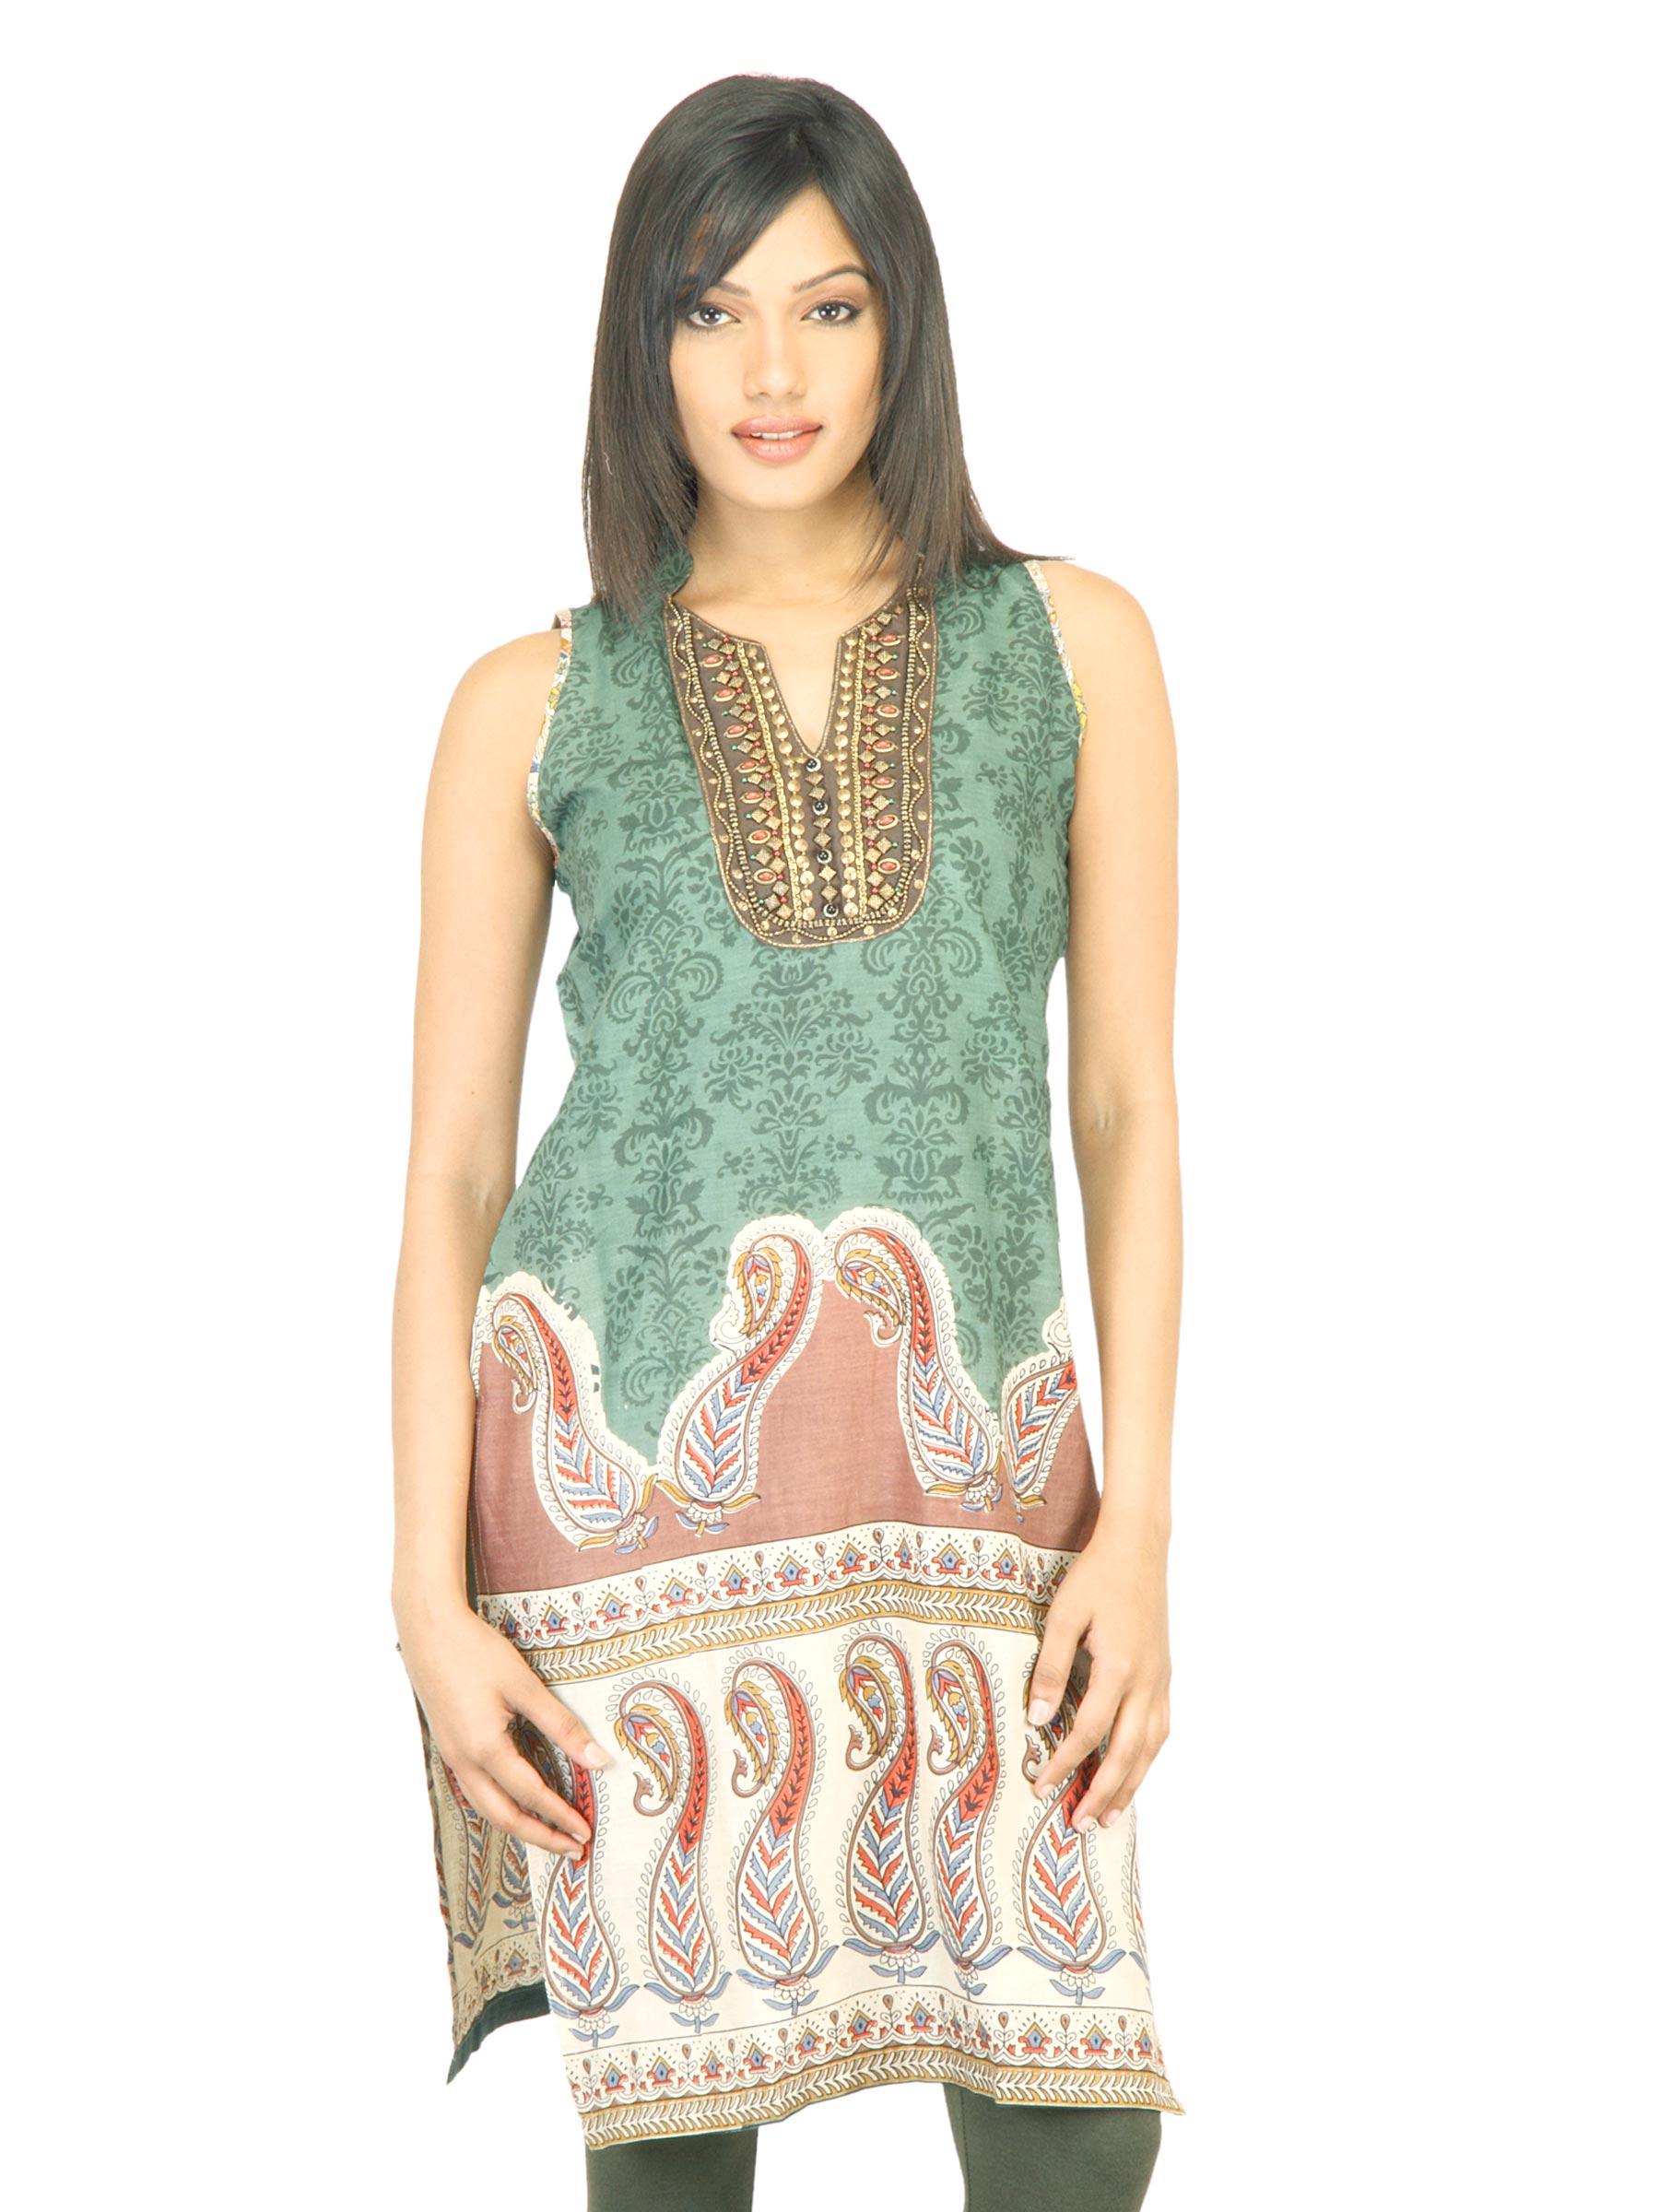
Aneri Women New Piya Green Kurta
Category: Apparel / Topwear / Kurtas
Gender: Women
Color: Green
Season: Fall 2011
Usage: Ethnic